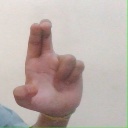
अक्षर: आ